2011 World Series

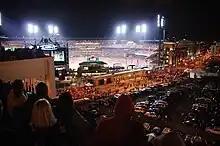
Crowds fill the stadium and parking lots during Game 7

After a high-scoring affair the night before, Derek Holland quieted the Cardinals' bats as he pitched innings of two-hit baseball. Lance Berkman had both of the Cardinals' two hits. Josh Hamilton's first-inning RBI double put the Rangers in front for only the second time in the Series. A three-run home run by Mike Napoli provided Holland a comfortable 4–0 lead. The Cardinals managed a small rally in the ninth, but were unable to score against closer Neftalí Feliz.